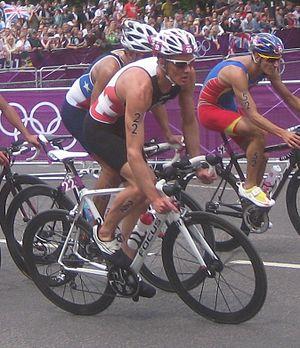
Ruedi Wild pendant le triathlon des Jeux olympiques d'été de 2012.
La participation de la Suisse aux Jeux olympiques d'été de 2012 a lieu du 26 juillet au 12 août 2012 à Londres, au Royaume-Uni. C'est la 27ᵉ fois que ce pays participe aux Jeux olympiques d'été, après sa présence à toutes les éditions précédentes.
Ruedi Wild, né le 3 avril 1982 à Richterswil, est un triathlète suisse, il remporte trois fois le championnat de Suisse.